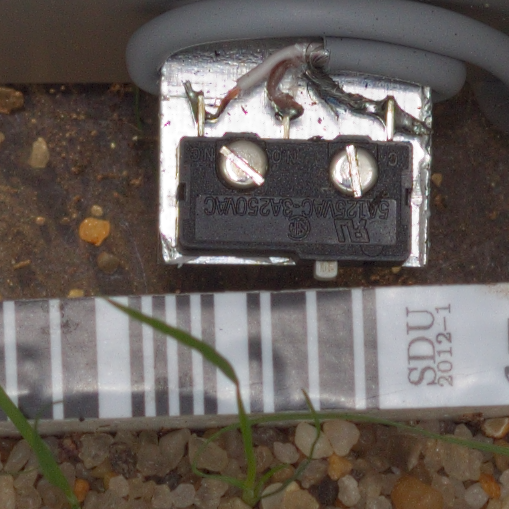
Label: loose_silkybent